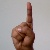
The image shows a hand gesture representing the letter 'D' in Indian Sign Language.